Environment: real
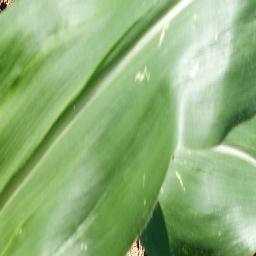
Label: healthy